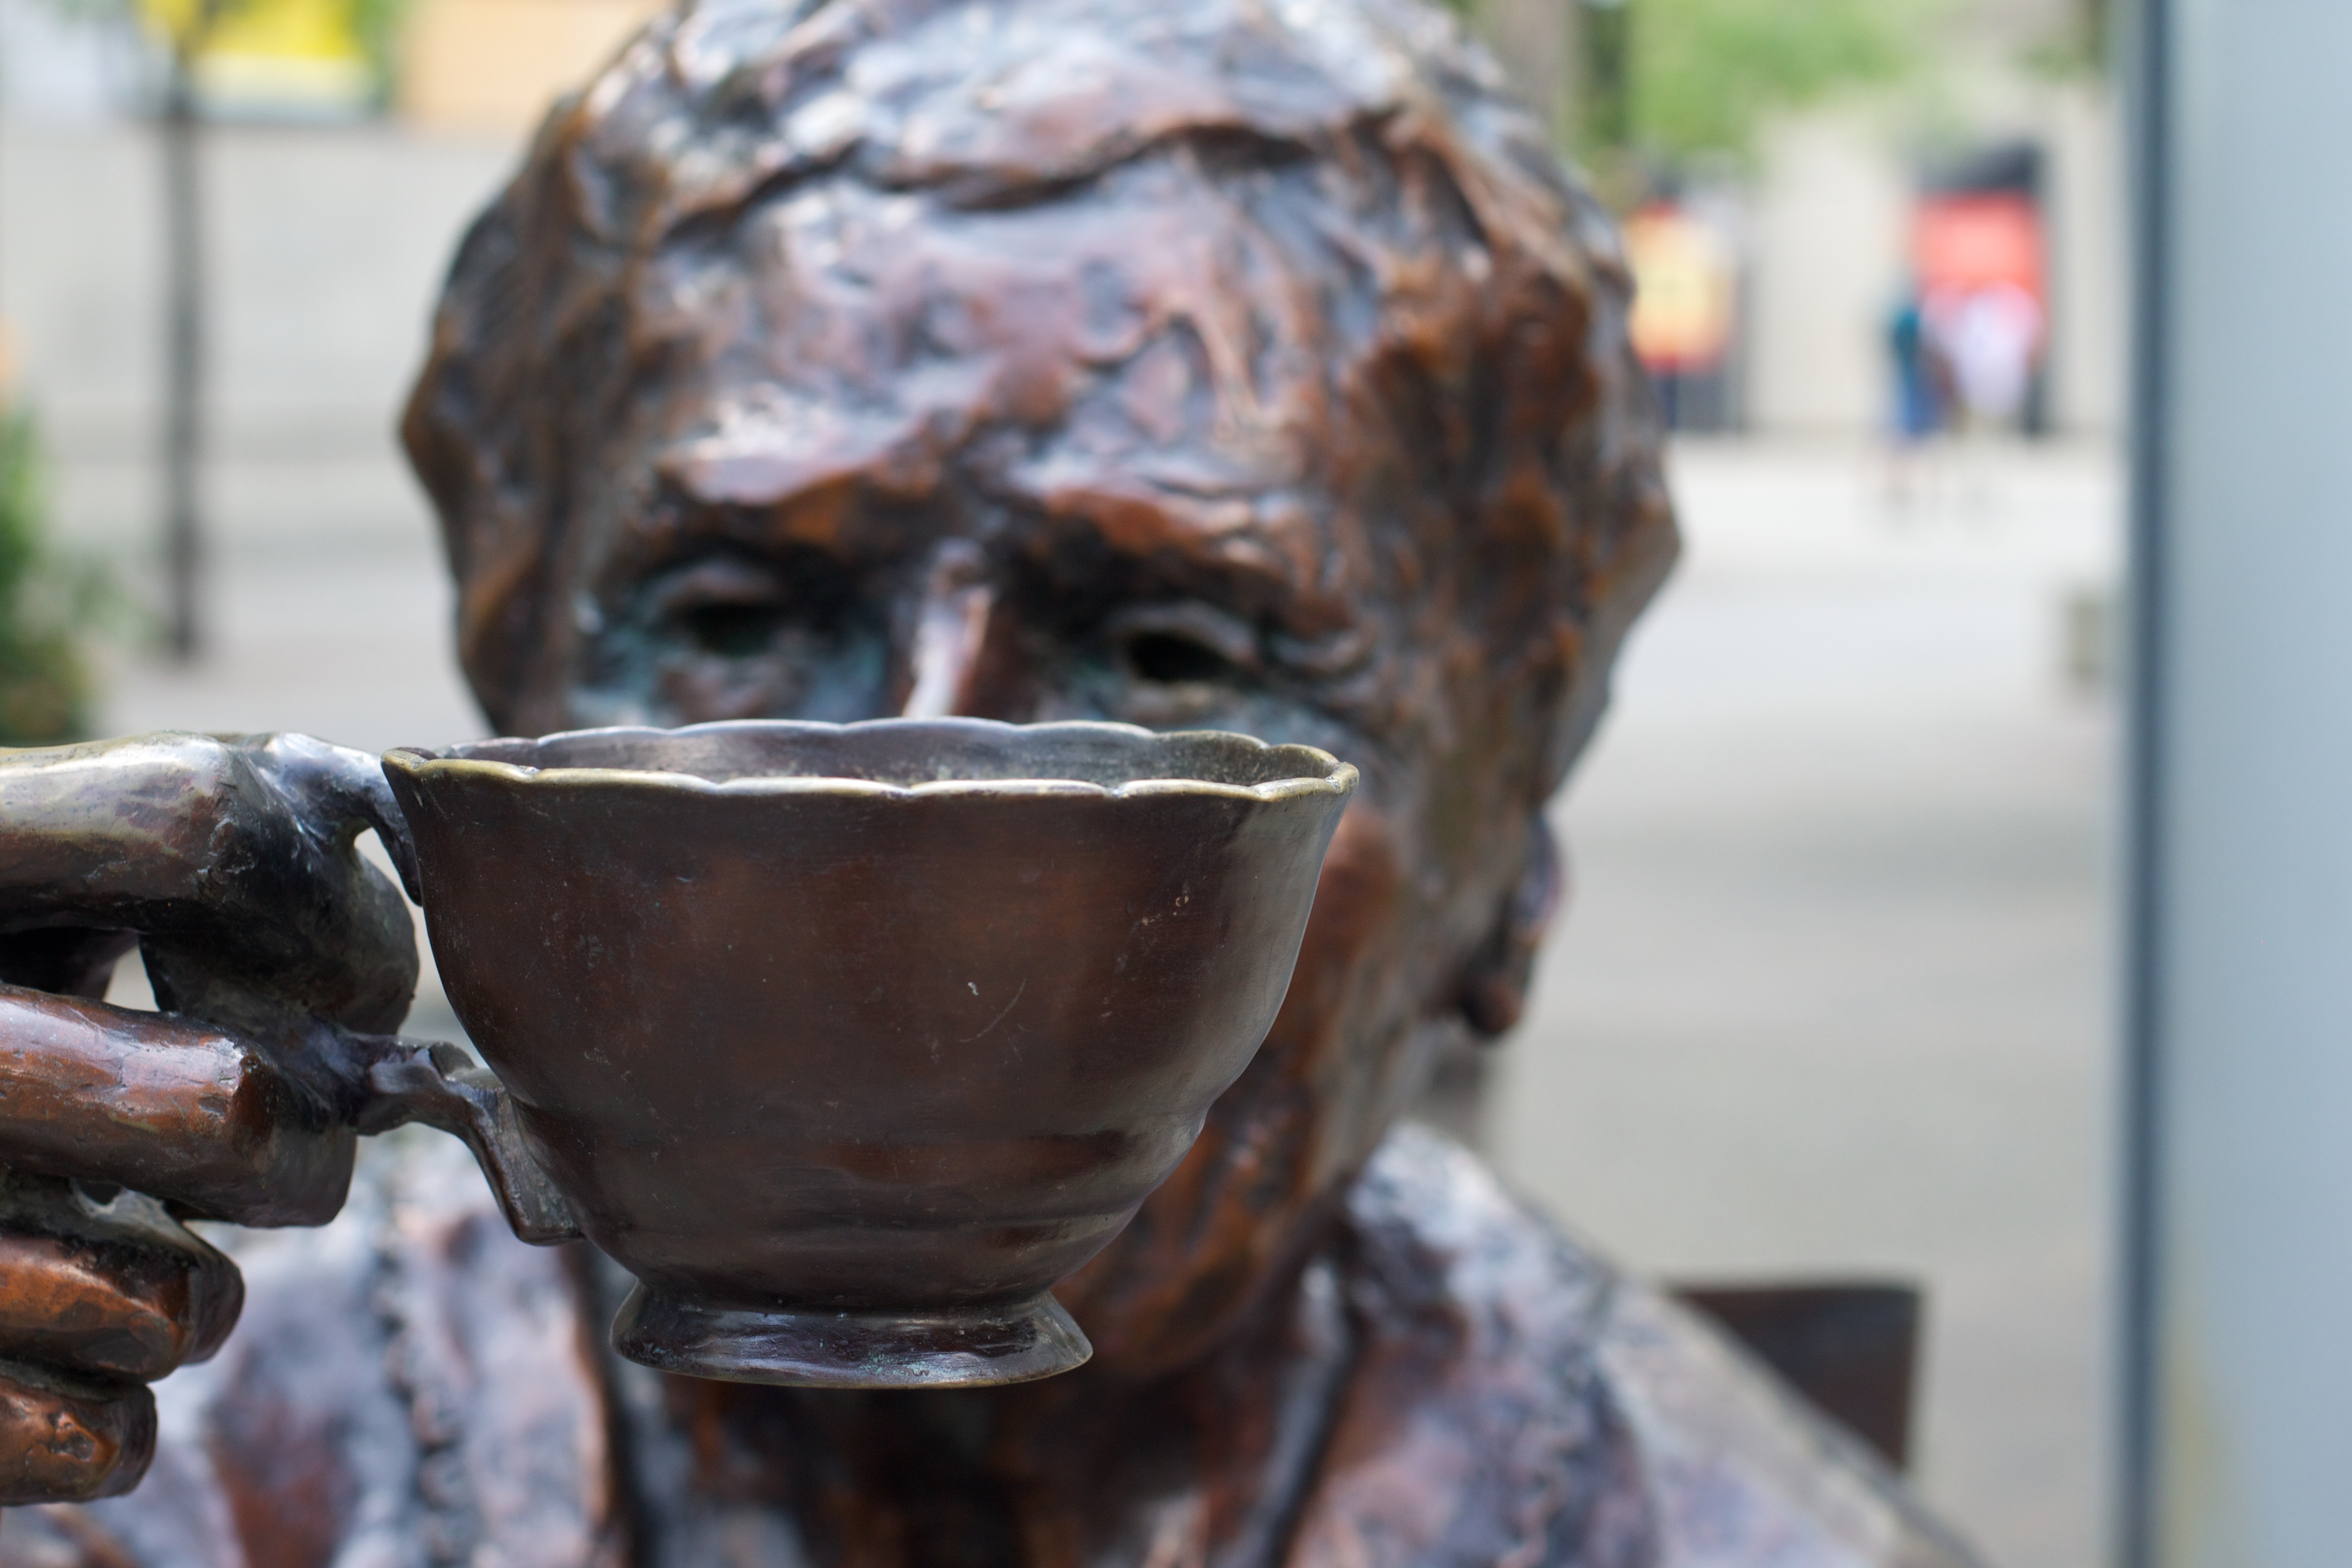
monument, statue, sculpture, art, temple, head, carving, odyssey, ancient history